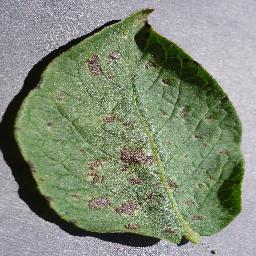
Label: Potato___Early_blight